Doug Harvey (ice hockey)

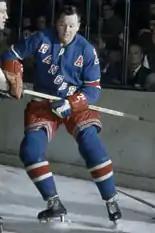
Harvey with the New York Rangers in 1962

Douglas Norman Harvey (December 19, 1924 – December 26, 1989) was a Canadian professional hockey defenceman. Widely regarded as one of the greatest defenders in National Hockey League (NHL) history, Harvey was elected to the Hockey Hall of Fame in 1973 and was named one of the 100 Greatest NHL Players in history in 2017. Individually he won the James Norris Memorial Trophy as the best defenceman seven times, and was named to the end of season NHL All-Star team as a First All-Star 10 times. He played from 1947 until 1964, and from 1966 until 1969. Best known for playing with the Montreal Canadiens, Harvey also played for the New York Rangers, Detroit Red Wings, and St. Louis Blues, as well as several teams in the minor leagues. He also served as the player-coach of the Rangers for one season, and served a similar role for the minor-league Kansas City Blues. He was also a coach.